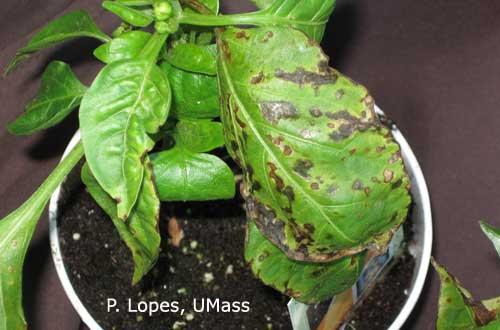
Plant: Bell pepper
Disease: bell pepper bacterial spot